Bečvář (crater)

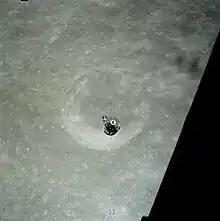
Apollo 17's CSM "America" above Bečvář X

By convention these features are identified on lunar maps by placing the letter on the side of the crater midpoint that is closest to Bečvář.